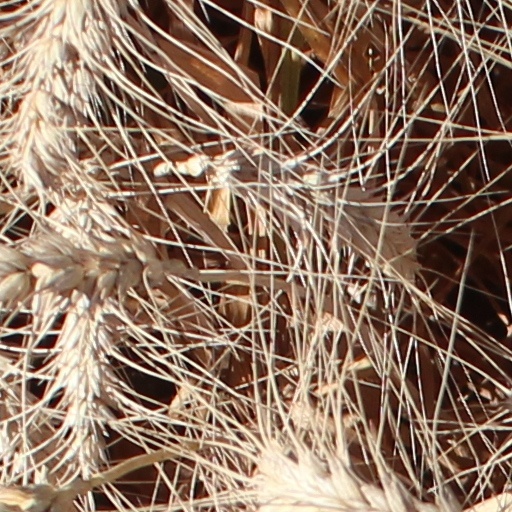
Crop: wheat